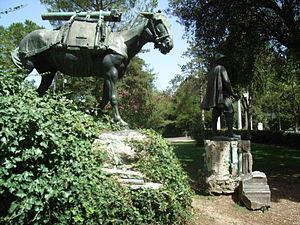
Les Alpins sont les troupes de l'armée italienne spécialisées pour le combat en zone montagneuse. Elles sont rattachées à l'infanterie et composées, actuellement, de deux brigades.